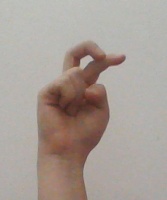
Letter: zay